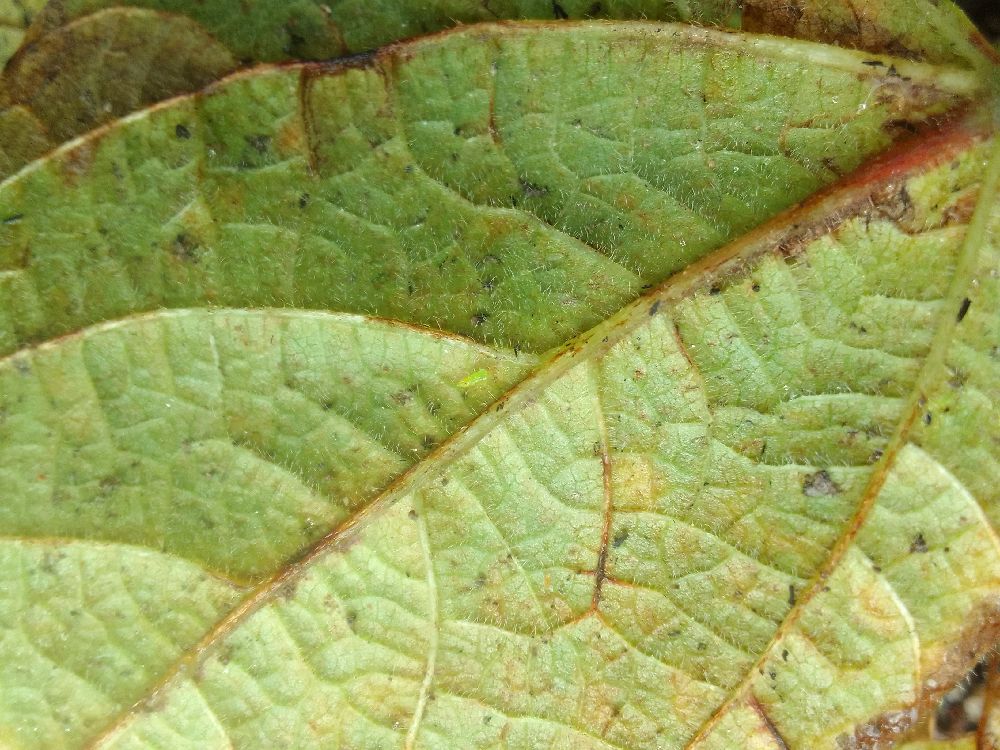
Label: anthracnose